Vine and Olive Colony

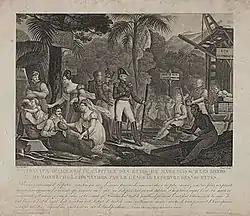
1819 French engraving entitled "Construction of Aigleville, Capital of the State of Marengo, on the Banks of the Tombechbé, Directed by General Lefebvre-Desnouettes".

The Vine and Olive Colony was an effort by a group of French Bonapartists who, fearing for their lives after the fall of Napoleon Bonaparte and the Bourbon Restoration, attempted to establish an agricultural settlement growing wine grapes and olive trees in the Alabama wilderness. The area that they settled later became the counties of Marengo and Hale.